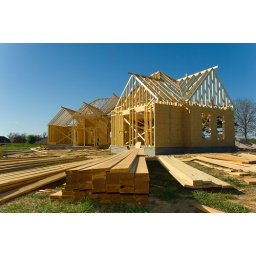
New home under construction with wood, trusses and supplies against blue sky